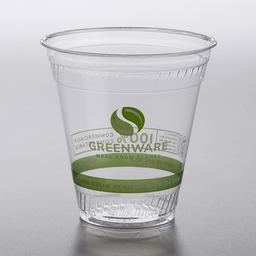
Label: plastic